Proportional symbol map

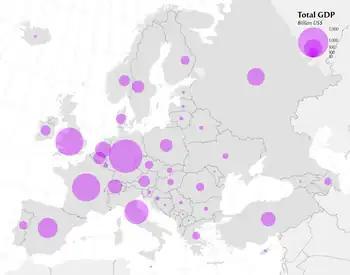
This map uses countries (aggregation districts), the variable is gross domestic product (spatially extensive, ratio, total amount), the symbols are transparent circles, and a nested legend. It is intended to clearly show the concentration of economic activity in Europe.

The second part of the proportional symbol map is the choice of variable to represent by symbol size. The best variables to use in this technique are ones in which size will be interpreted intuitively by most map readers. In "Semiology of Graphics", Jacques Bertin argued that of all of his visual variables, size was most intimately tied to a single interpretation. That is, a larger symbol looks like more of something and thus more important, and it is very difficult to interpret it any other way (e.g., as qualitatively different nominal categories). A second tendency is for users to interpret relative sizes: a symbol that is twice as large (in area or length) will be interpreted as representing twice the quantity. The absence of a circle would be interpreted as the complete absence of the phenomenon, and negative values cannot be shown.